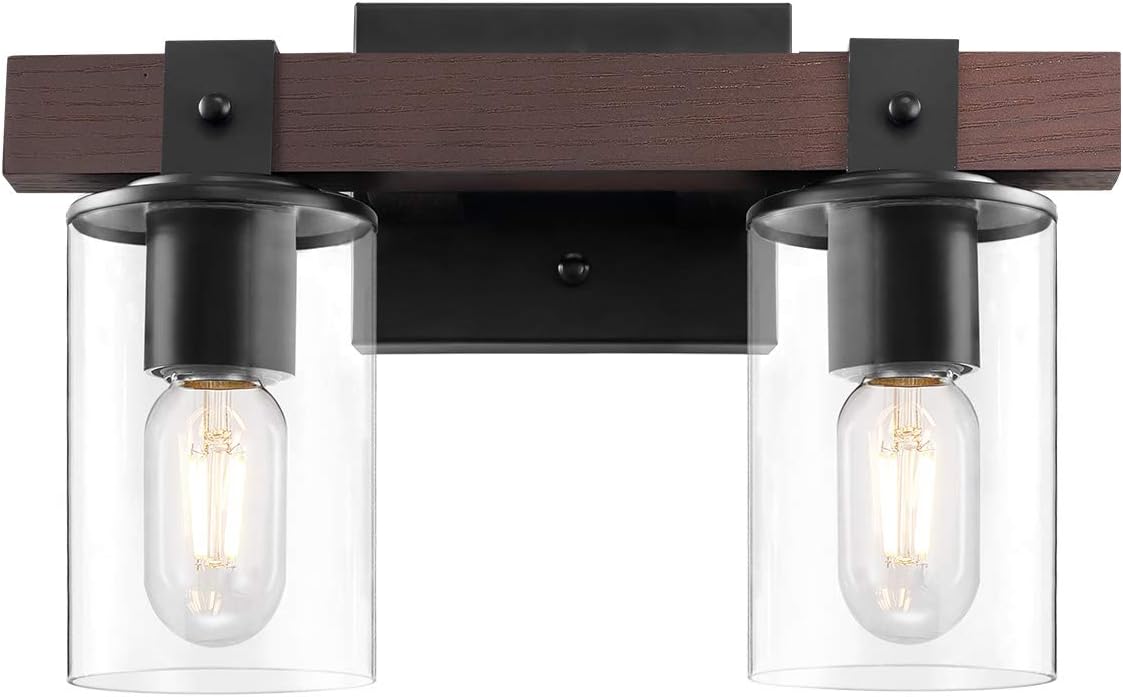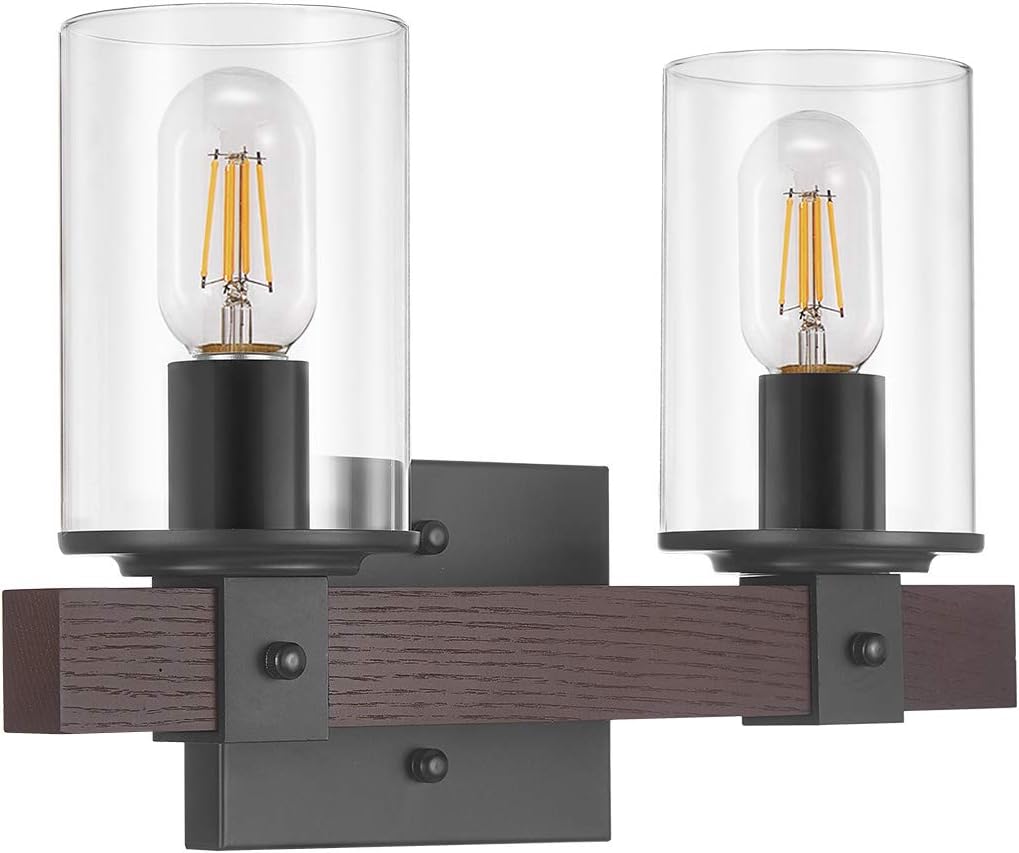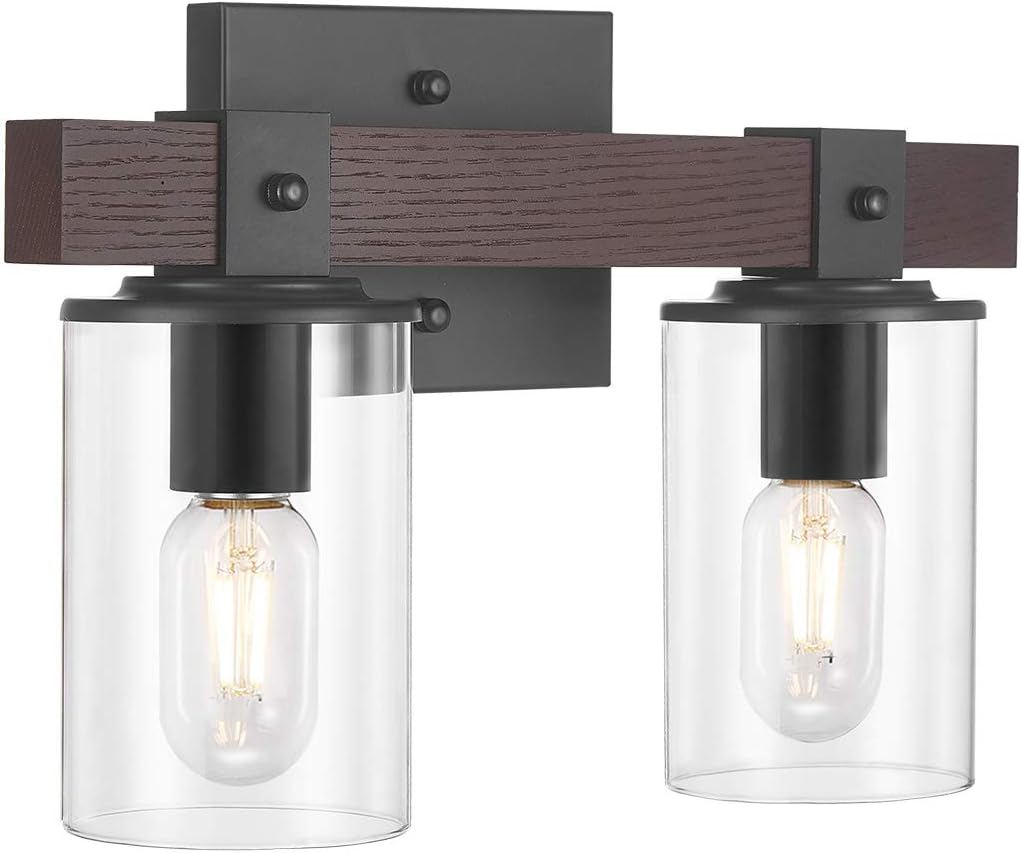
Rustic Vanity Light,2 Light Farmhouse Wood Bathroom Lighting Fixture,Industrial Vanity Wall Sconce with Glass Shade (2-Light)
Category: Tools & Home Improvement
Pairing wood and distressed black finishes metal hardware, along with two cylindrical clear glass shades, this 2-lights striking vanity makes a high rustic and industrial impact addition to any wall. Set it up over a vignette of framed photos in your living room to put a spotlight on your well-curated display, or let it sit in the master bathroom over your vanity to light up the space as you go through your morning routine! Looking to add a touch of loft-worthy attitude to your space? Don’t hesitate and add this gorgeous HUESLITE vanity light to your cart now!
Features: [FARMHOUSE BATHROOM LIGHT FIXTURES] :Simple chic yet rustic bathroom light fixtures,specially designed to illuminate the heart of your vanity,bathroom or farmhouse styled places.The cylindrical clear glass softly diffuses the light and cast a warm upwards or downwards glow. | [MATERIAL & SIZE ]: Made of high quality metal and wood,Includes 2*40W E26 Lamp base(No bulb),dimensions 14.2-in W x 9-in H x5.7-in D. | [APPLICABLE SCENARIOS]:The three-light bath vanity fixture perfect bathroom into an atmosphere of romantic, rustic relaxation,for any bath and vanity setting in farmhouse,urban industrial, or vintage electric interiors. | [FREE SIMPLE INSTALLATION]:This urban industrial Vanity Light Fixtures can be mounted in an up or down direction,hardwired (Compatible with most | [SATISFACTION GUARANTEED]: if you have any problems, please contact us at any time, and we will provide you with satisfactory solutions.